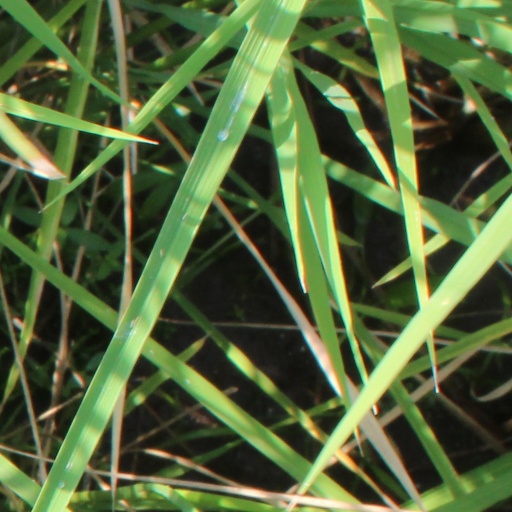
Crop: rice